Indira Kadambi

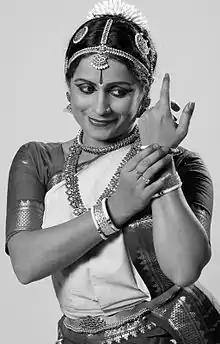
Indira Kadambi striking a graceful pose

Starting her initial training in Bharathnatayam at the age of six under Sri Janardhan Sharma. Later she pursued under Smt. Usha Datar and performed her debut in 1988. Pursuing dance as a career, she further got trained under Smt. Narmada and Smt. Savitri Jagannath Rao. She took advance lessons in Abhinaya under renowned teacher Padma Bhushan Kalanidhi Narayanan. She has also learnt Mohiniattam under Kalyanikutty Amma. In addition to that, she learnt Carnatic Vocal music from Belakawadi Srinivasa Iyengar and Nattuvangam from Kamala Rani of Kalakshetra, chennai. Along with her love for dance and music, she is a certified A grade advanced aspiring mountaineer.